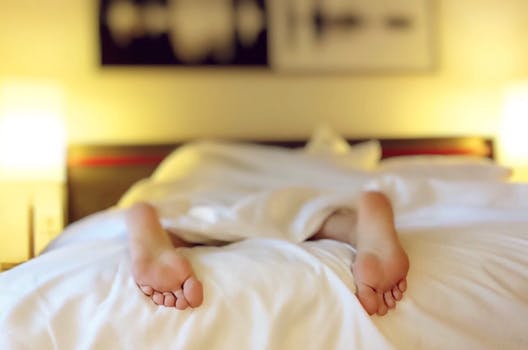
Label: No Watermark